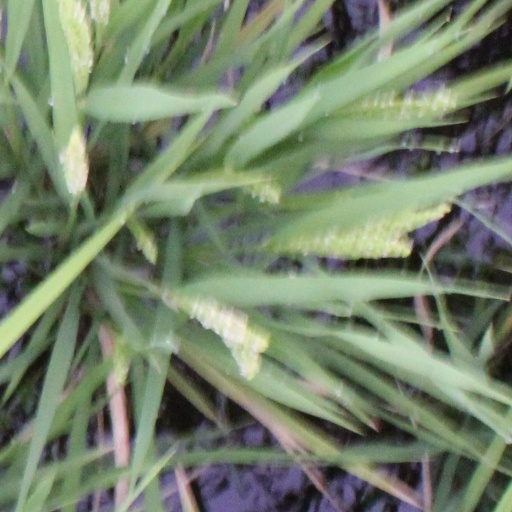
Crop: rice